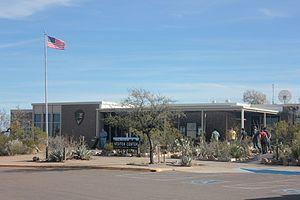
Le Panther Junction Visitor Center est un office de tourisme américain situé dans le comté de Brewster, au Texas. Protégé au sein du parc national de Big Bend, il est abrité dans un bâtiment dessiné par Cecil J. Doty dans le cadre de la Mission 66. Livré en 1963, cet édifice est une propriété contributrice au district historique de Panther Junction Mission 66, un district historique inscrit au Registre national des lieux historiques depuis le 17 septembre 2014.